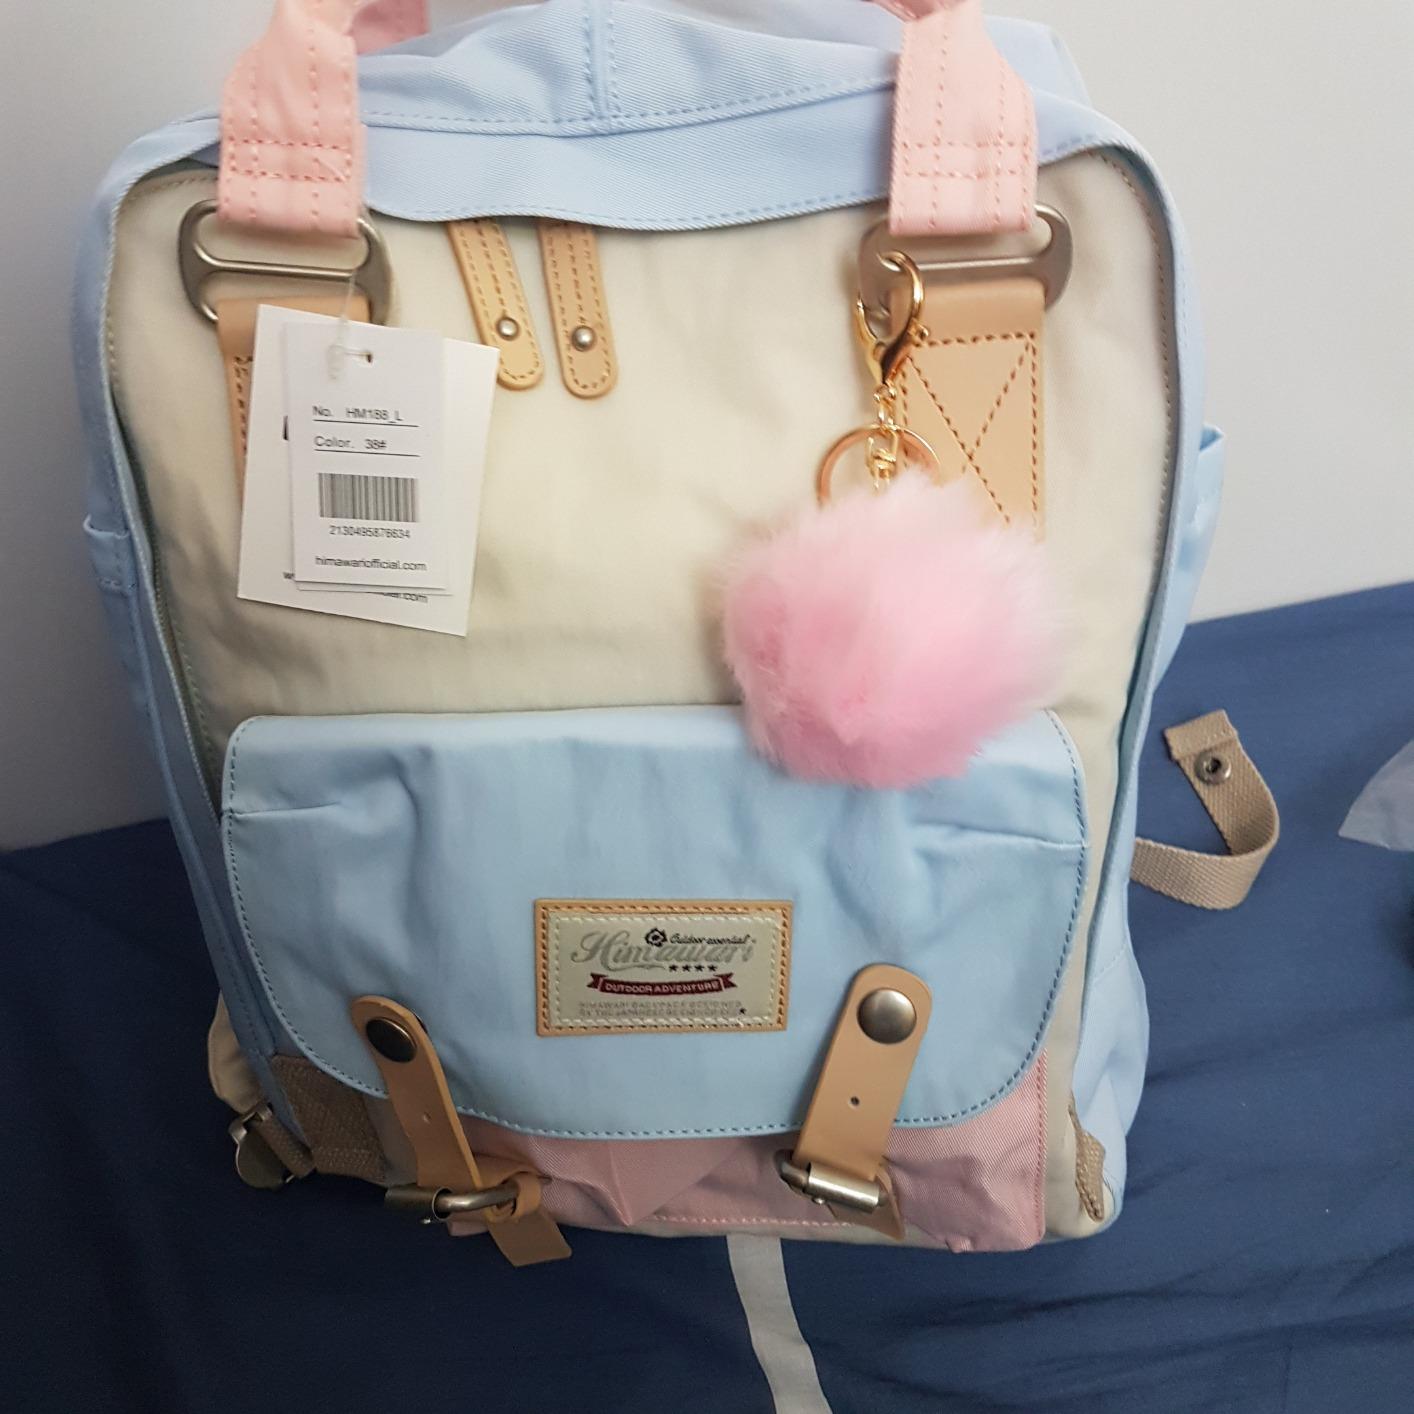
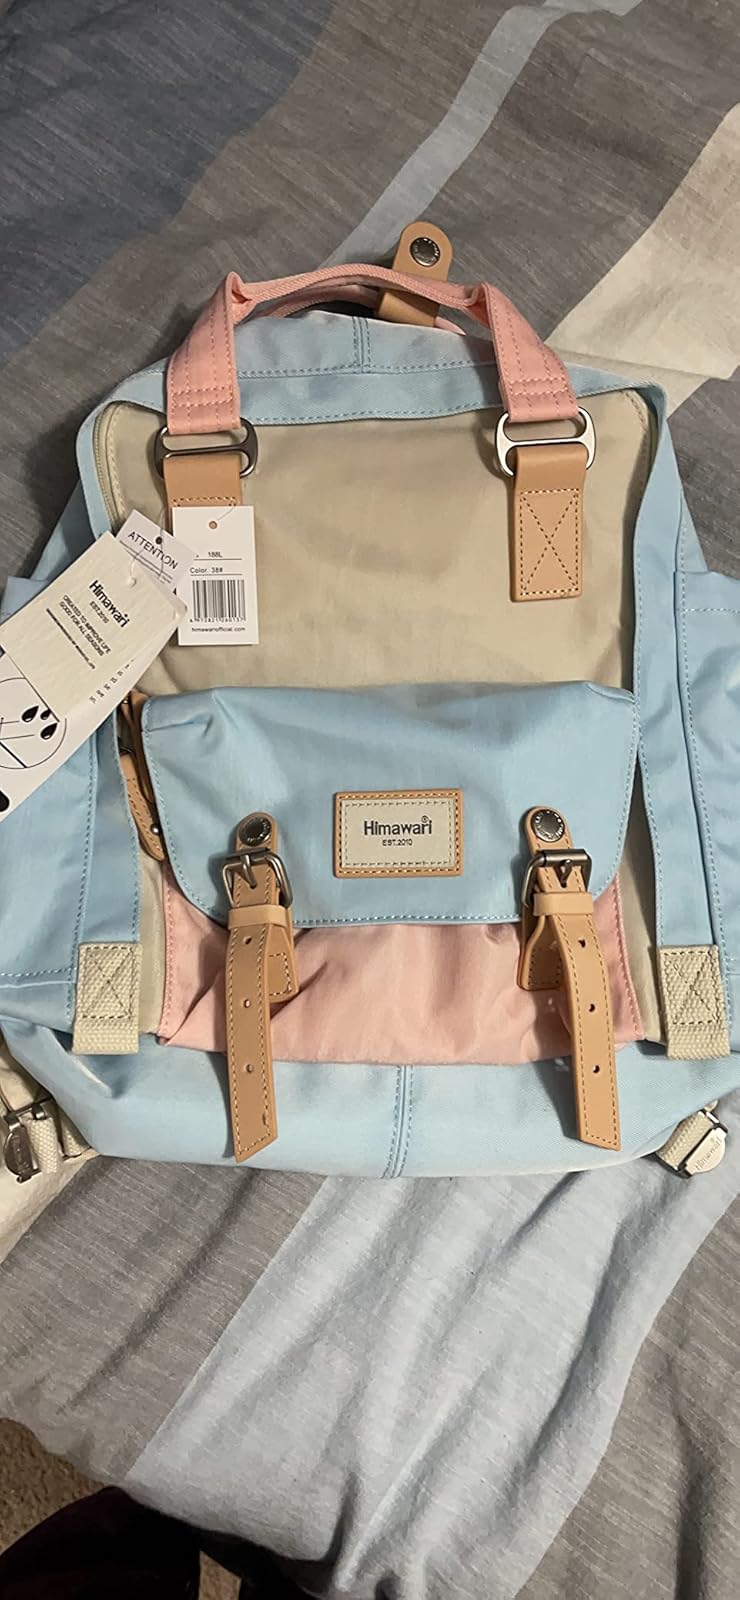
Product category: bag
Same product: yes